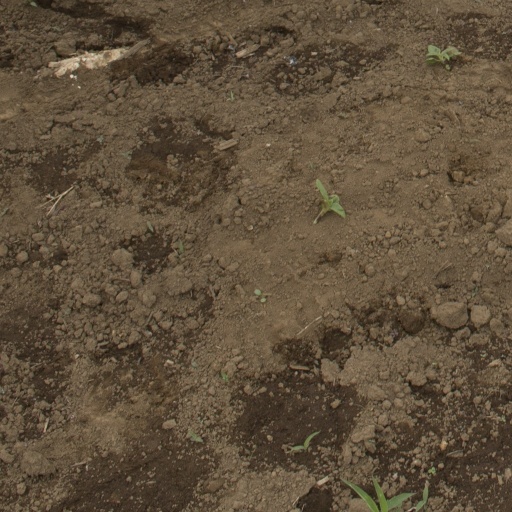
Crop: Jerusalem artichoke